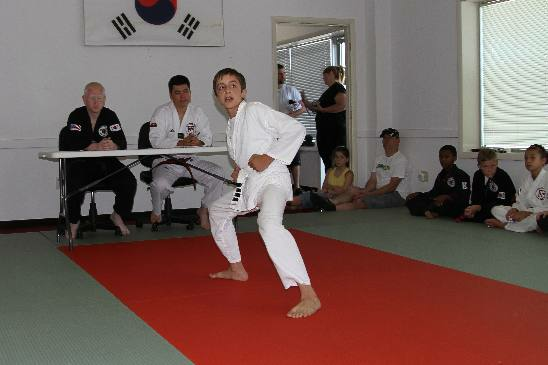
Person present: Yes